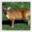
Label: deer